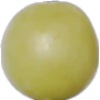
Label: Grape White 2